Eston

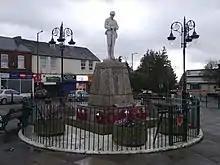
Eston War Memorial

Eston Square, the shopping area on the main road passing through Eston, forms more of a triangle than a square. The square has a war memorial as its centrepiece – the Tomb of the Unknown Soldier – that shows the statue of a soldier atop a plinth. The plinth lists the names of local people who died during the World Wars.